Rosario Oeste Santafesino railway station

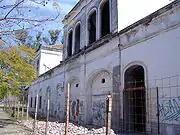
The station before restoration.

The station was built in 1883 by the Santa Fe Western Railway. When the Central Argentine Railway company bought SFWR in 1900, the terminus was renamed "Rosario Este," designated to handle cargo and cattle exclusively.